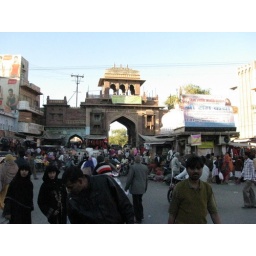
the entrance gate to the clock tower and market - the clock tower is surrounded by this wall